Kinston, North Carolina

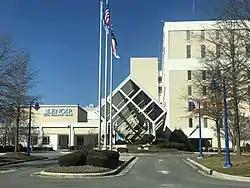
UNC Lenoir Health Care

Despite the hardships of war and Reconstruction, the population of the city continued to grow. By 1870, the population had increased to 1,100 people and grew to more than 1,700 within a decade.